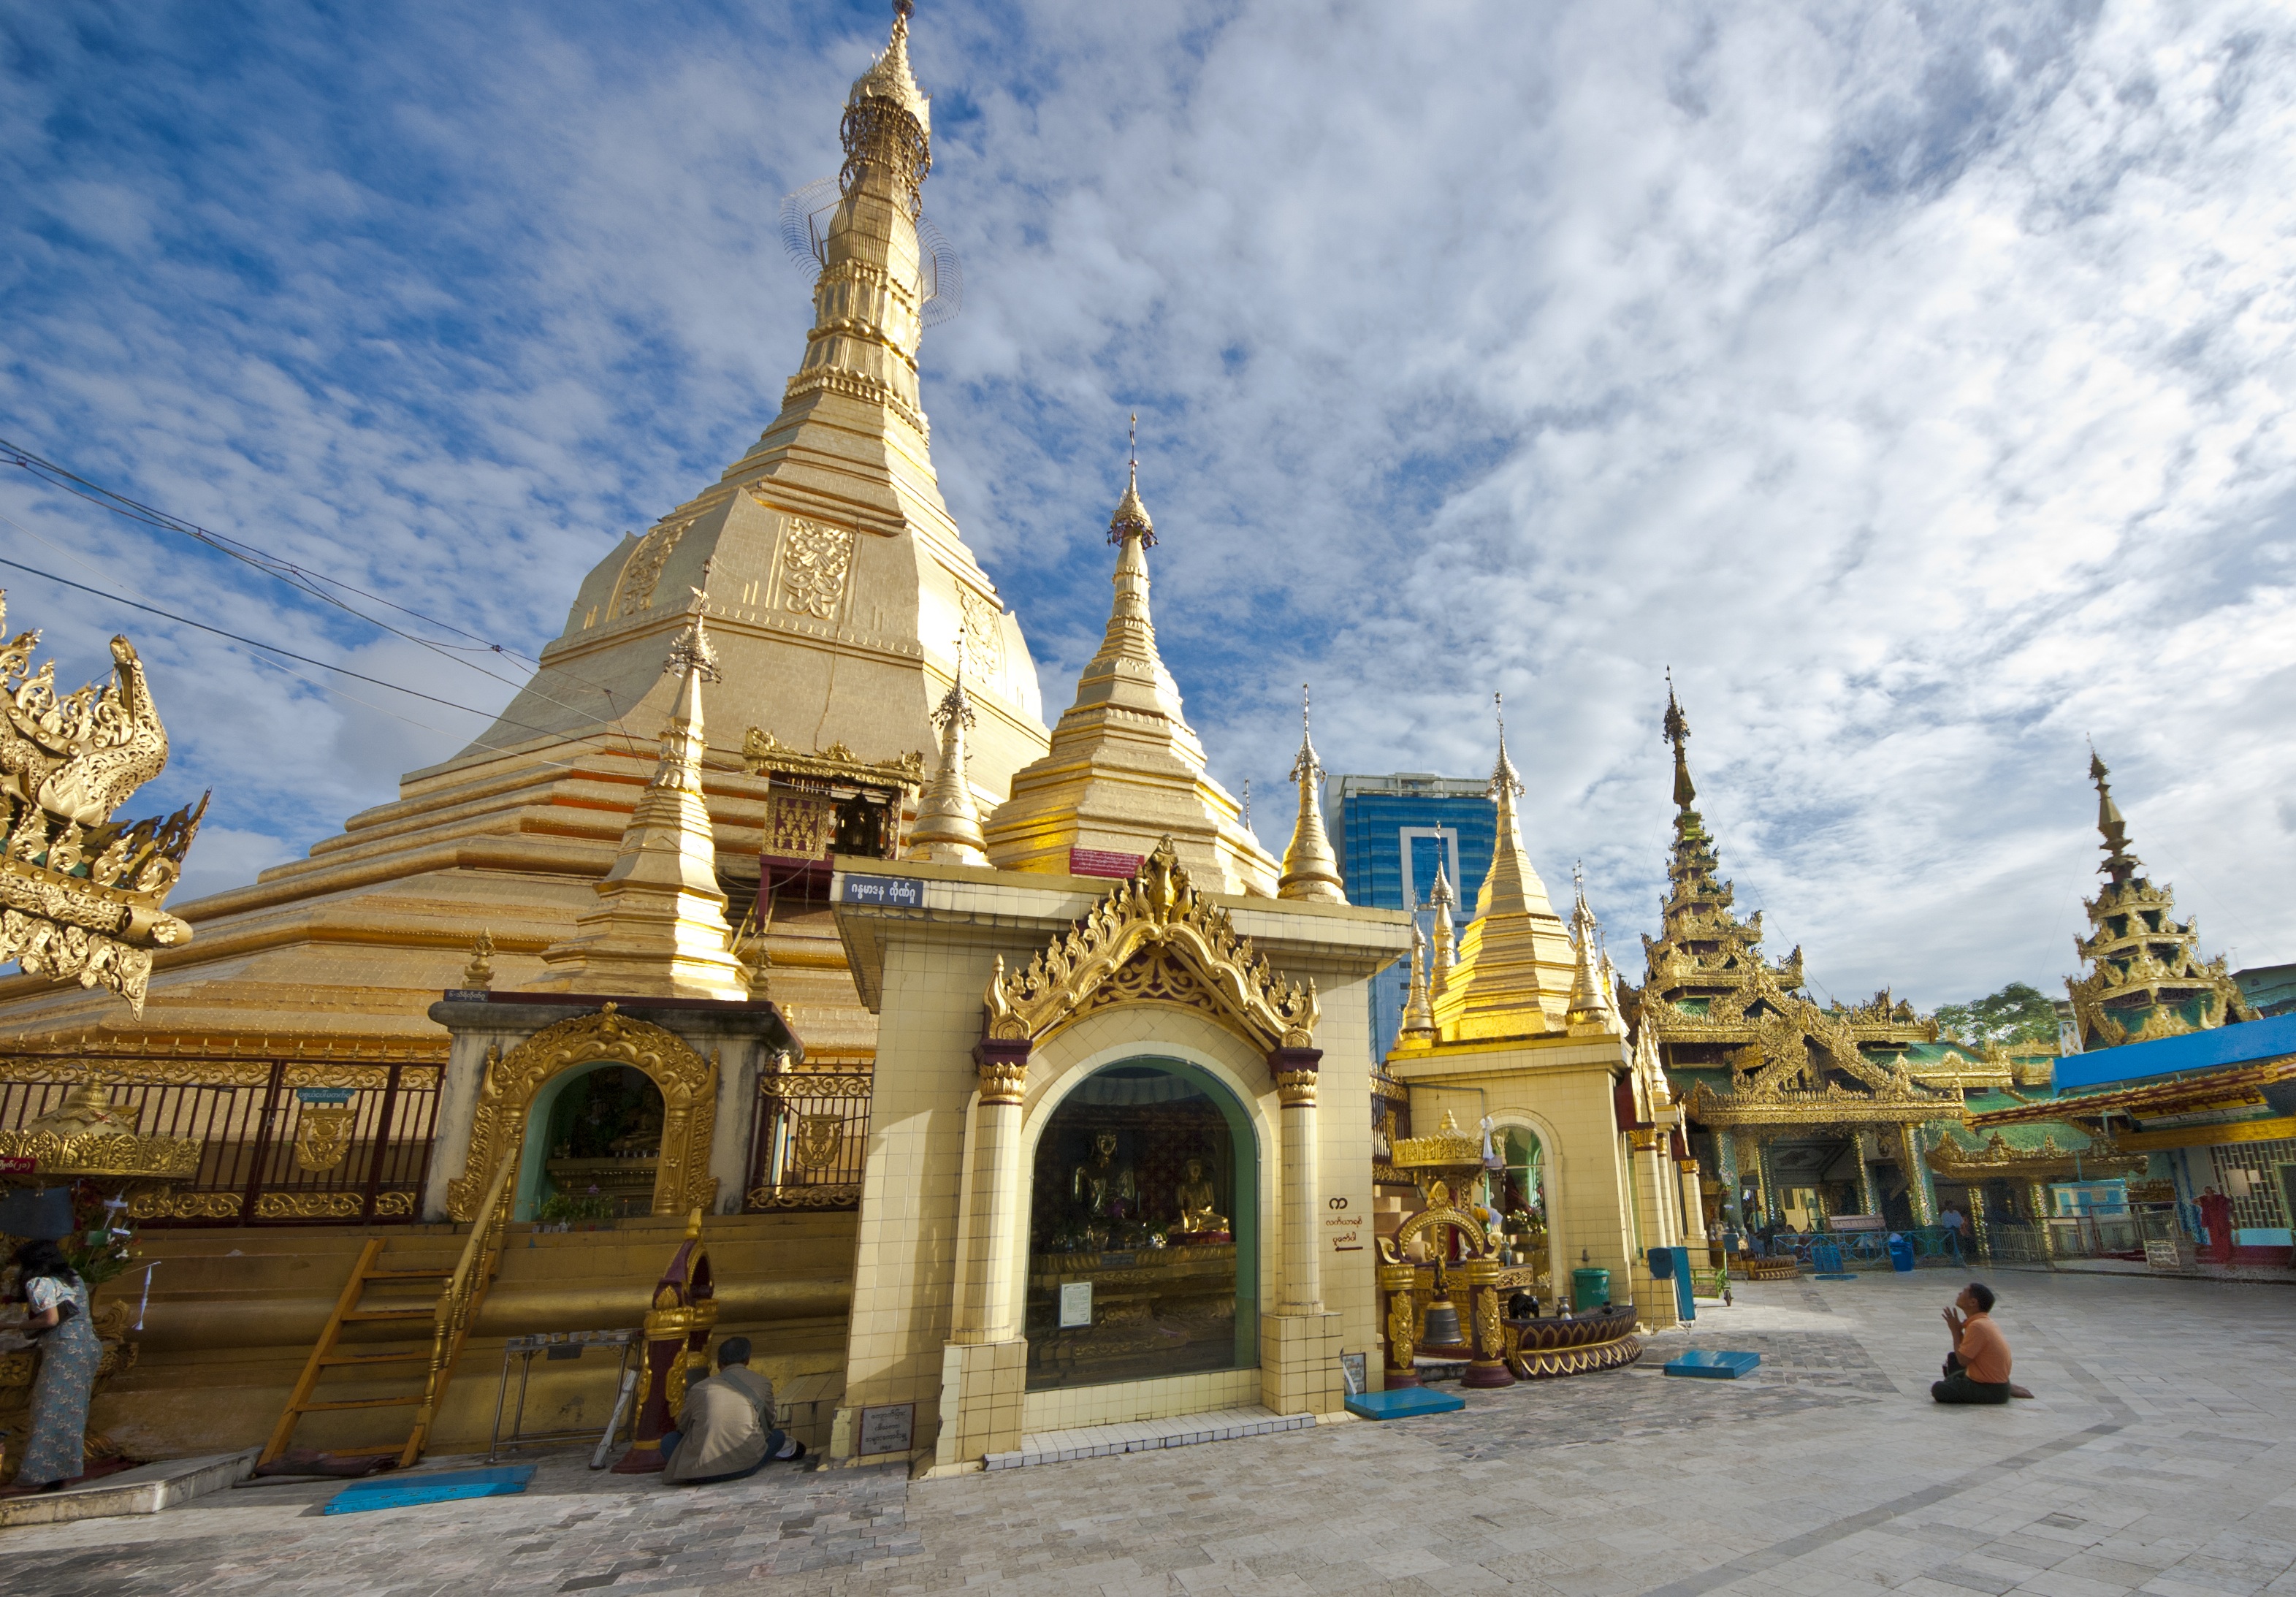
building, palace, travel, tower, asia, place of worship, temple, chinese architecture, pagoda, wat, myanmar, burma, hindu temple, historic site